Biertan fortified church

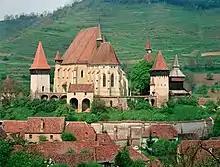

The Biertan fortified church is a Lutheran fortified church in Biertan, Sibiu County, in the Transylvania region of Romania. It was built by the ethnic German Transylvanian Saxon community at a time when the area belonged to the Kingdom of Hungary. Briefly Roman Catholic, it became Evangelical Lutheran following the Reformation. Together with the surrounding village, the church forms part of the villages with fortified churches in Transylvania UNESCO World Heritage Site.